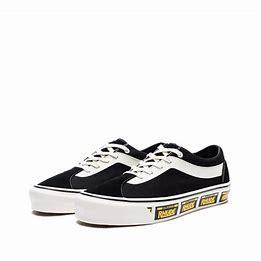
Brand: Vans
Model: Bold NI